Yüreğir

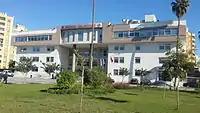
Municipality Hall

Yüreğir district is administered by three levels of government; central government, provincial administration and the Yüreğir Municipality.